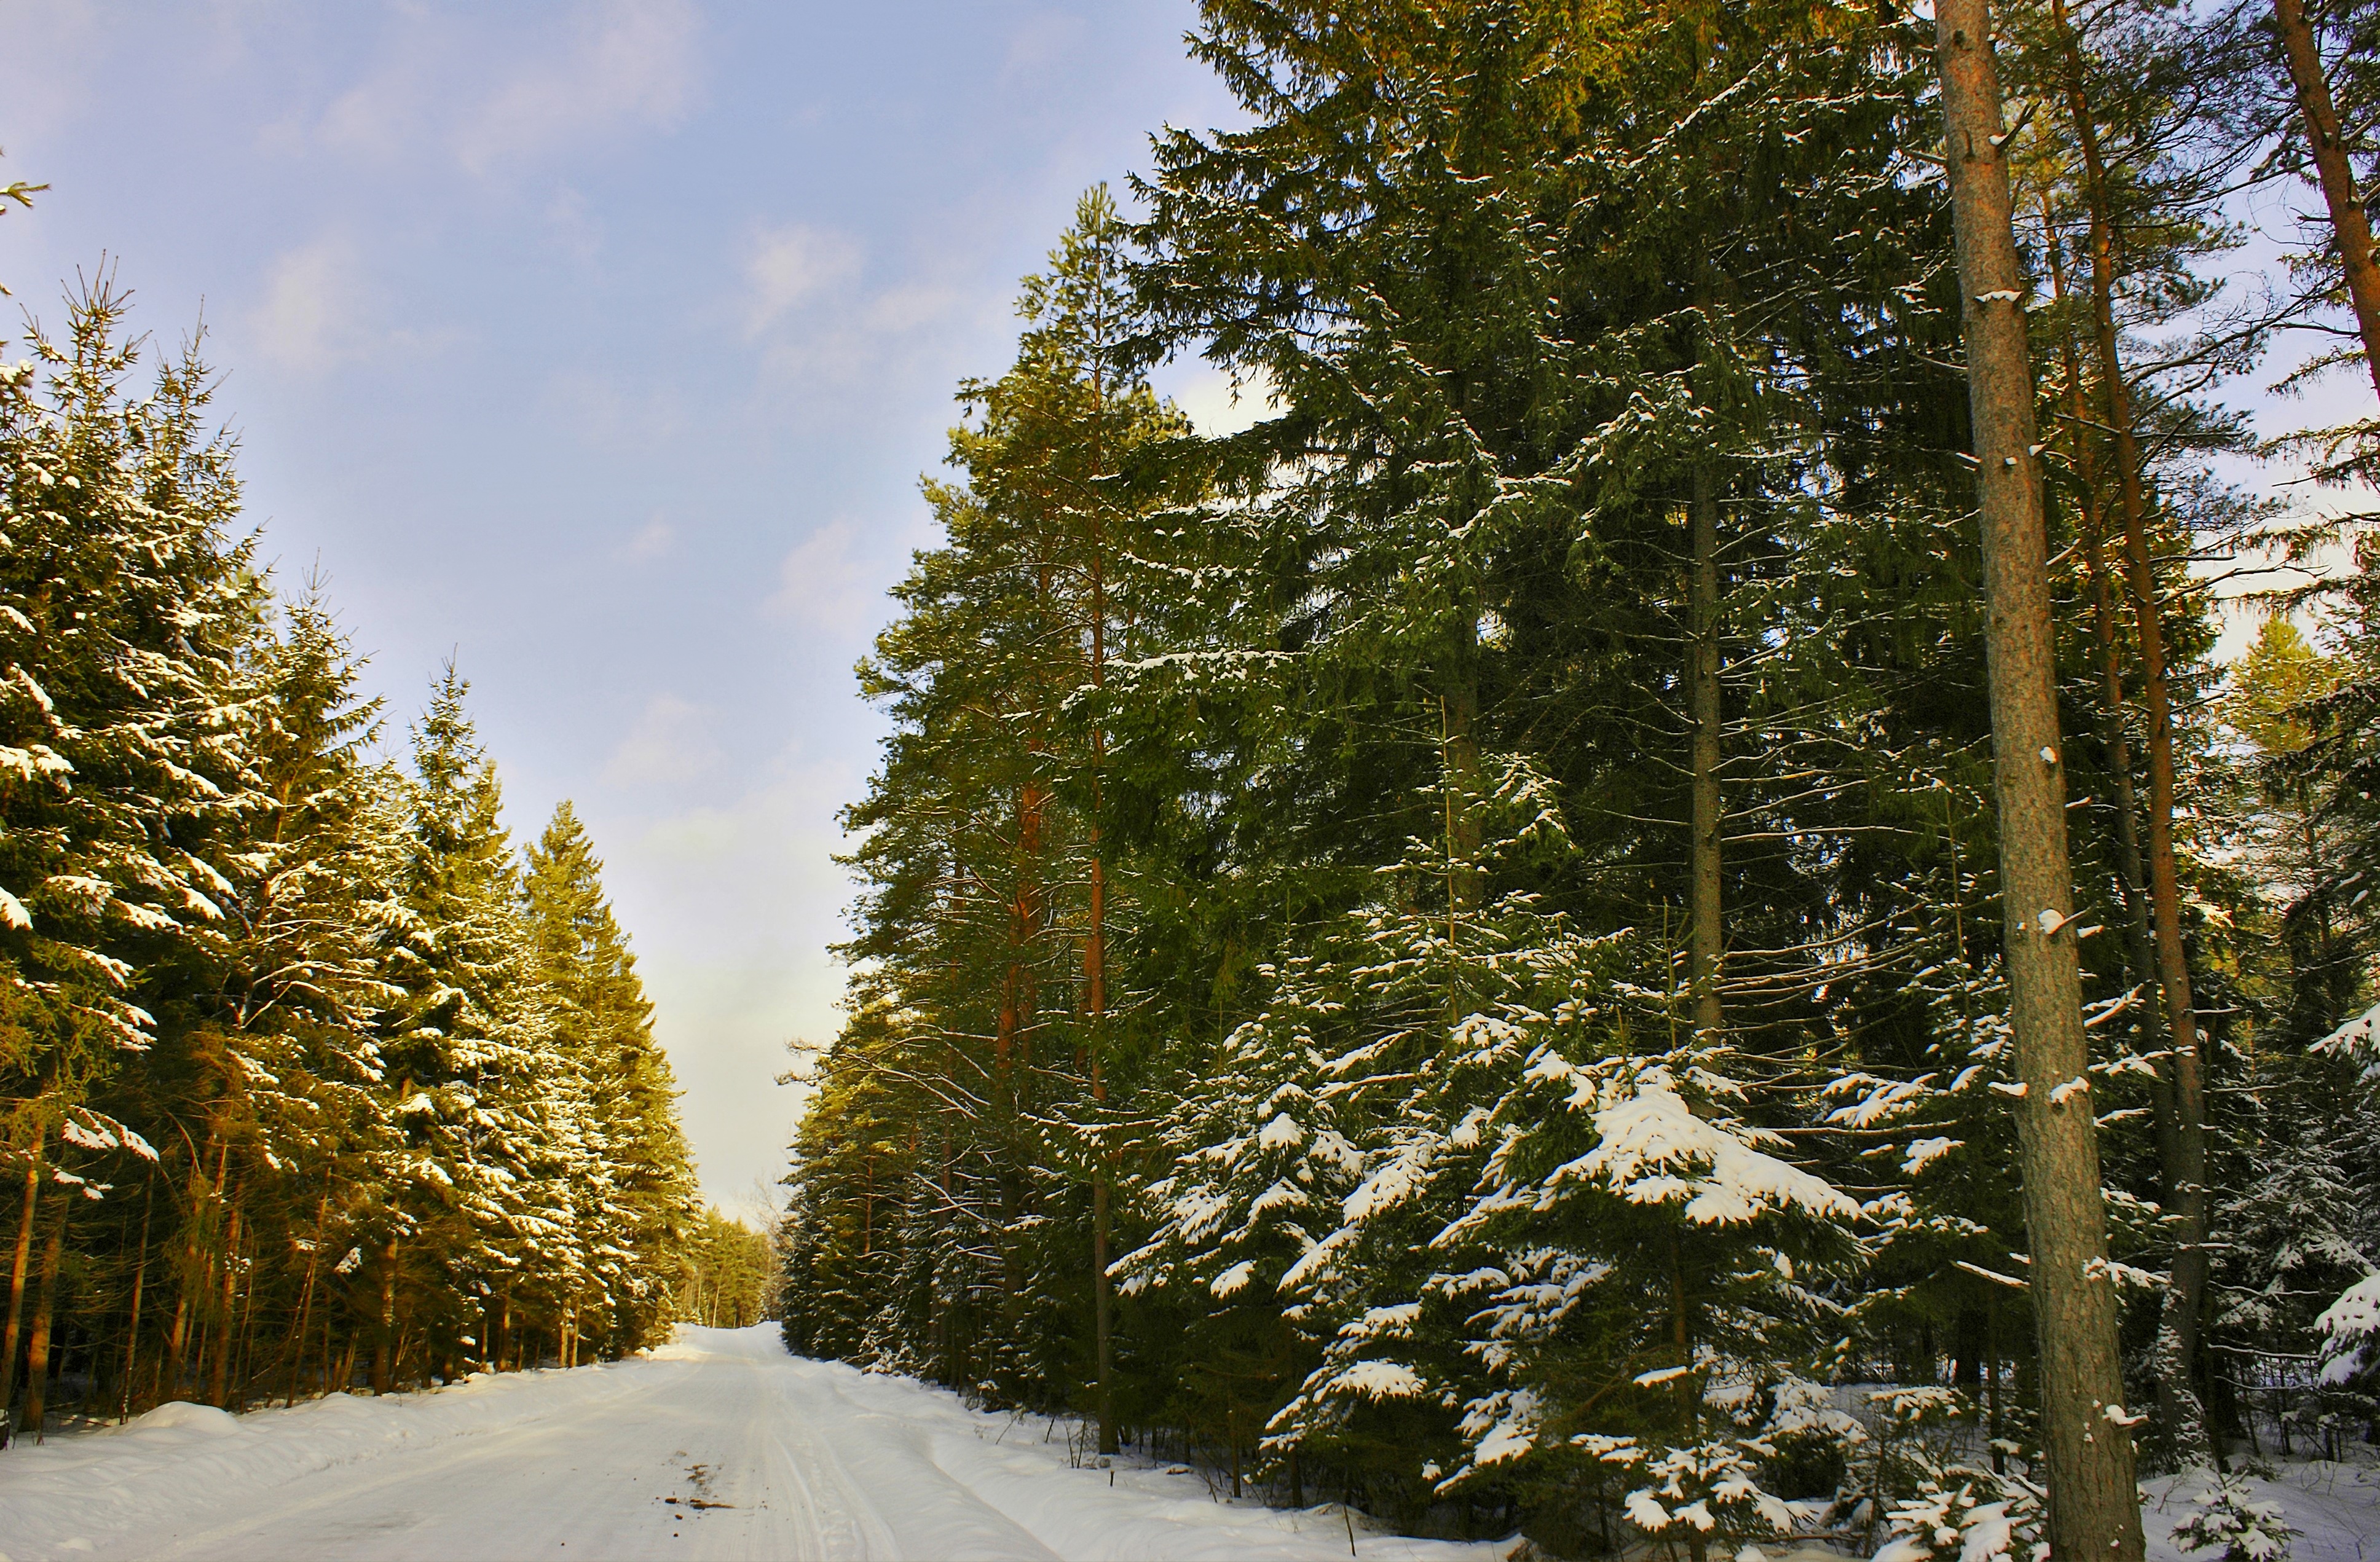
landscape, tree, forest, branch, snow, winter, plant, autumn, weather, fir, season, spruce, poland, way, woodland, ecosystem, woody plant